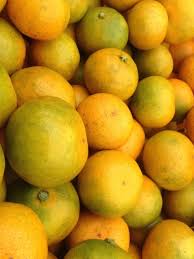
Label: trash